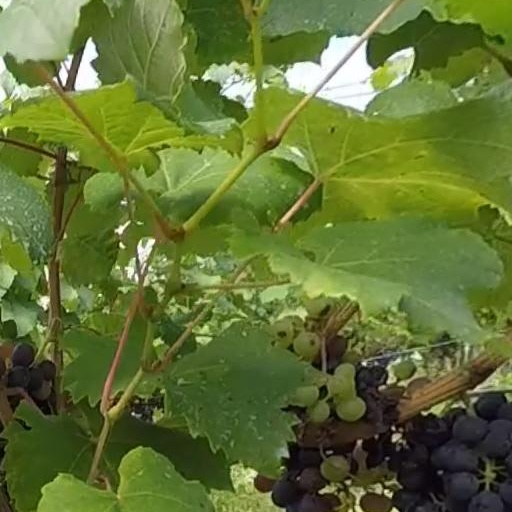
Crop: grape